Luke Lee

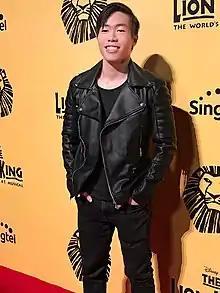
Luke Lee at the 2018 Lion King premiere

Luke Lee Wen Loong (born December 16, 1991) is a Singaporean actor and lawyer, best known for his co-starring role as Sergeant Heng in Jack Neo's army movies "Ah Boys to Men" and "Ah Boys to Men 2". He has also appeared in the Hong Kong-Singapore horror film "A Fantastic Ghost Wedding". Other notable appearances include MediaCorp Channel 5's "Tanglin", HBO (Asia)'s "Serangoon Road" and BBC's "Insatiable Teens".